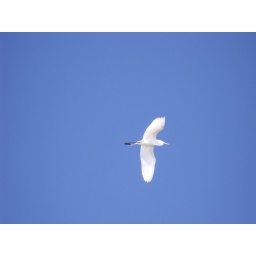
the great egret looks especially beautiful against the glorious blue sky